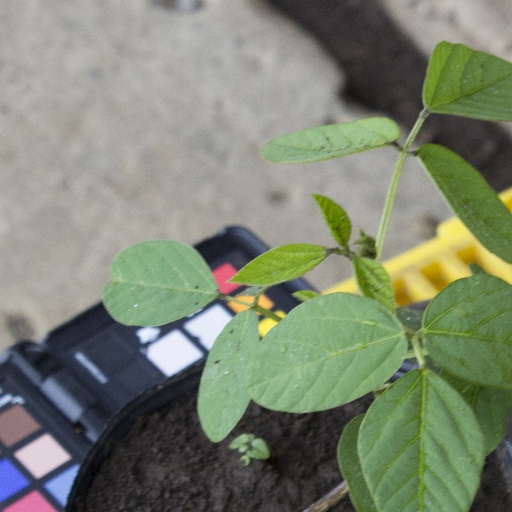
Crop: soybean